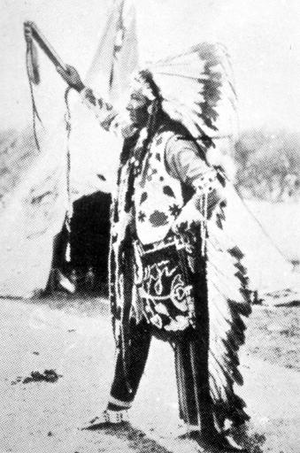
White Bird est un chef Nez-Percé du groupe des Lamátta qui participa à la guerre des Nez-Percés de 1877 aux côtés de Chef Joseph. Alors que Chef Joseph effectuait sa reddition auprès de l'armée américaine après la bataille de Bear Paw, White Bird parvint à s'échapper au Canada avec une partie de son groupe.